Demographics of the Soviet Union

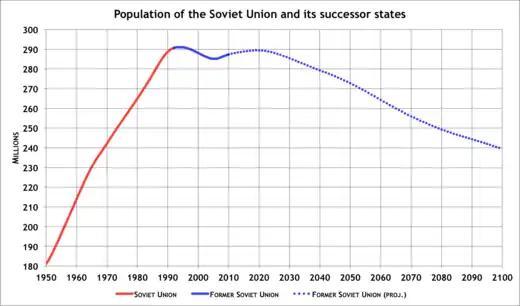
Soviet Union and Former Soviet Union Population from 1950 to 2100.

The Soviet Union was one of the world's most ethnically diverse countries, with more than 100 distinct national ethnicities living within its borders.